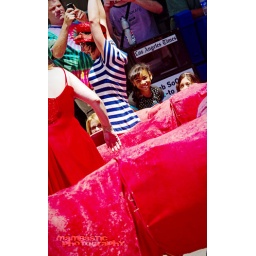
This poor, unfortunate woman was being crushed by the claws of the merciless kitty bus while onlookers watch in terror.